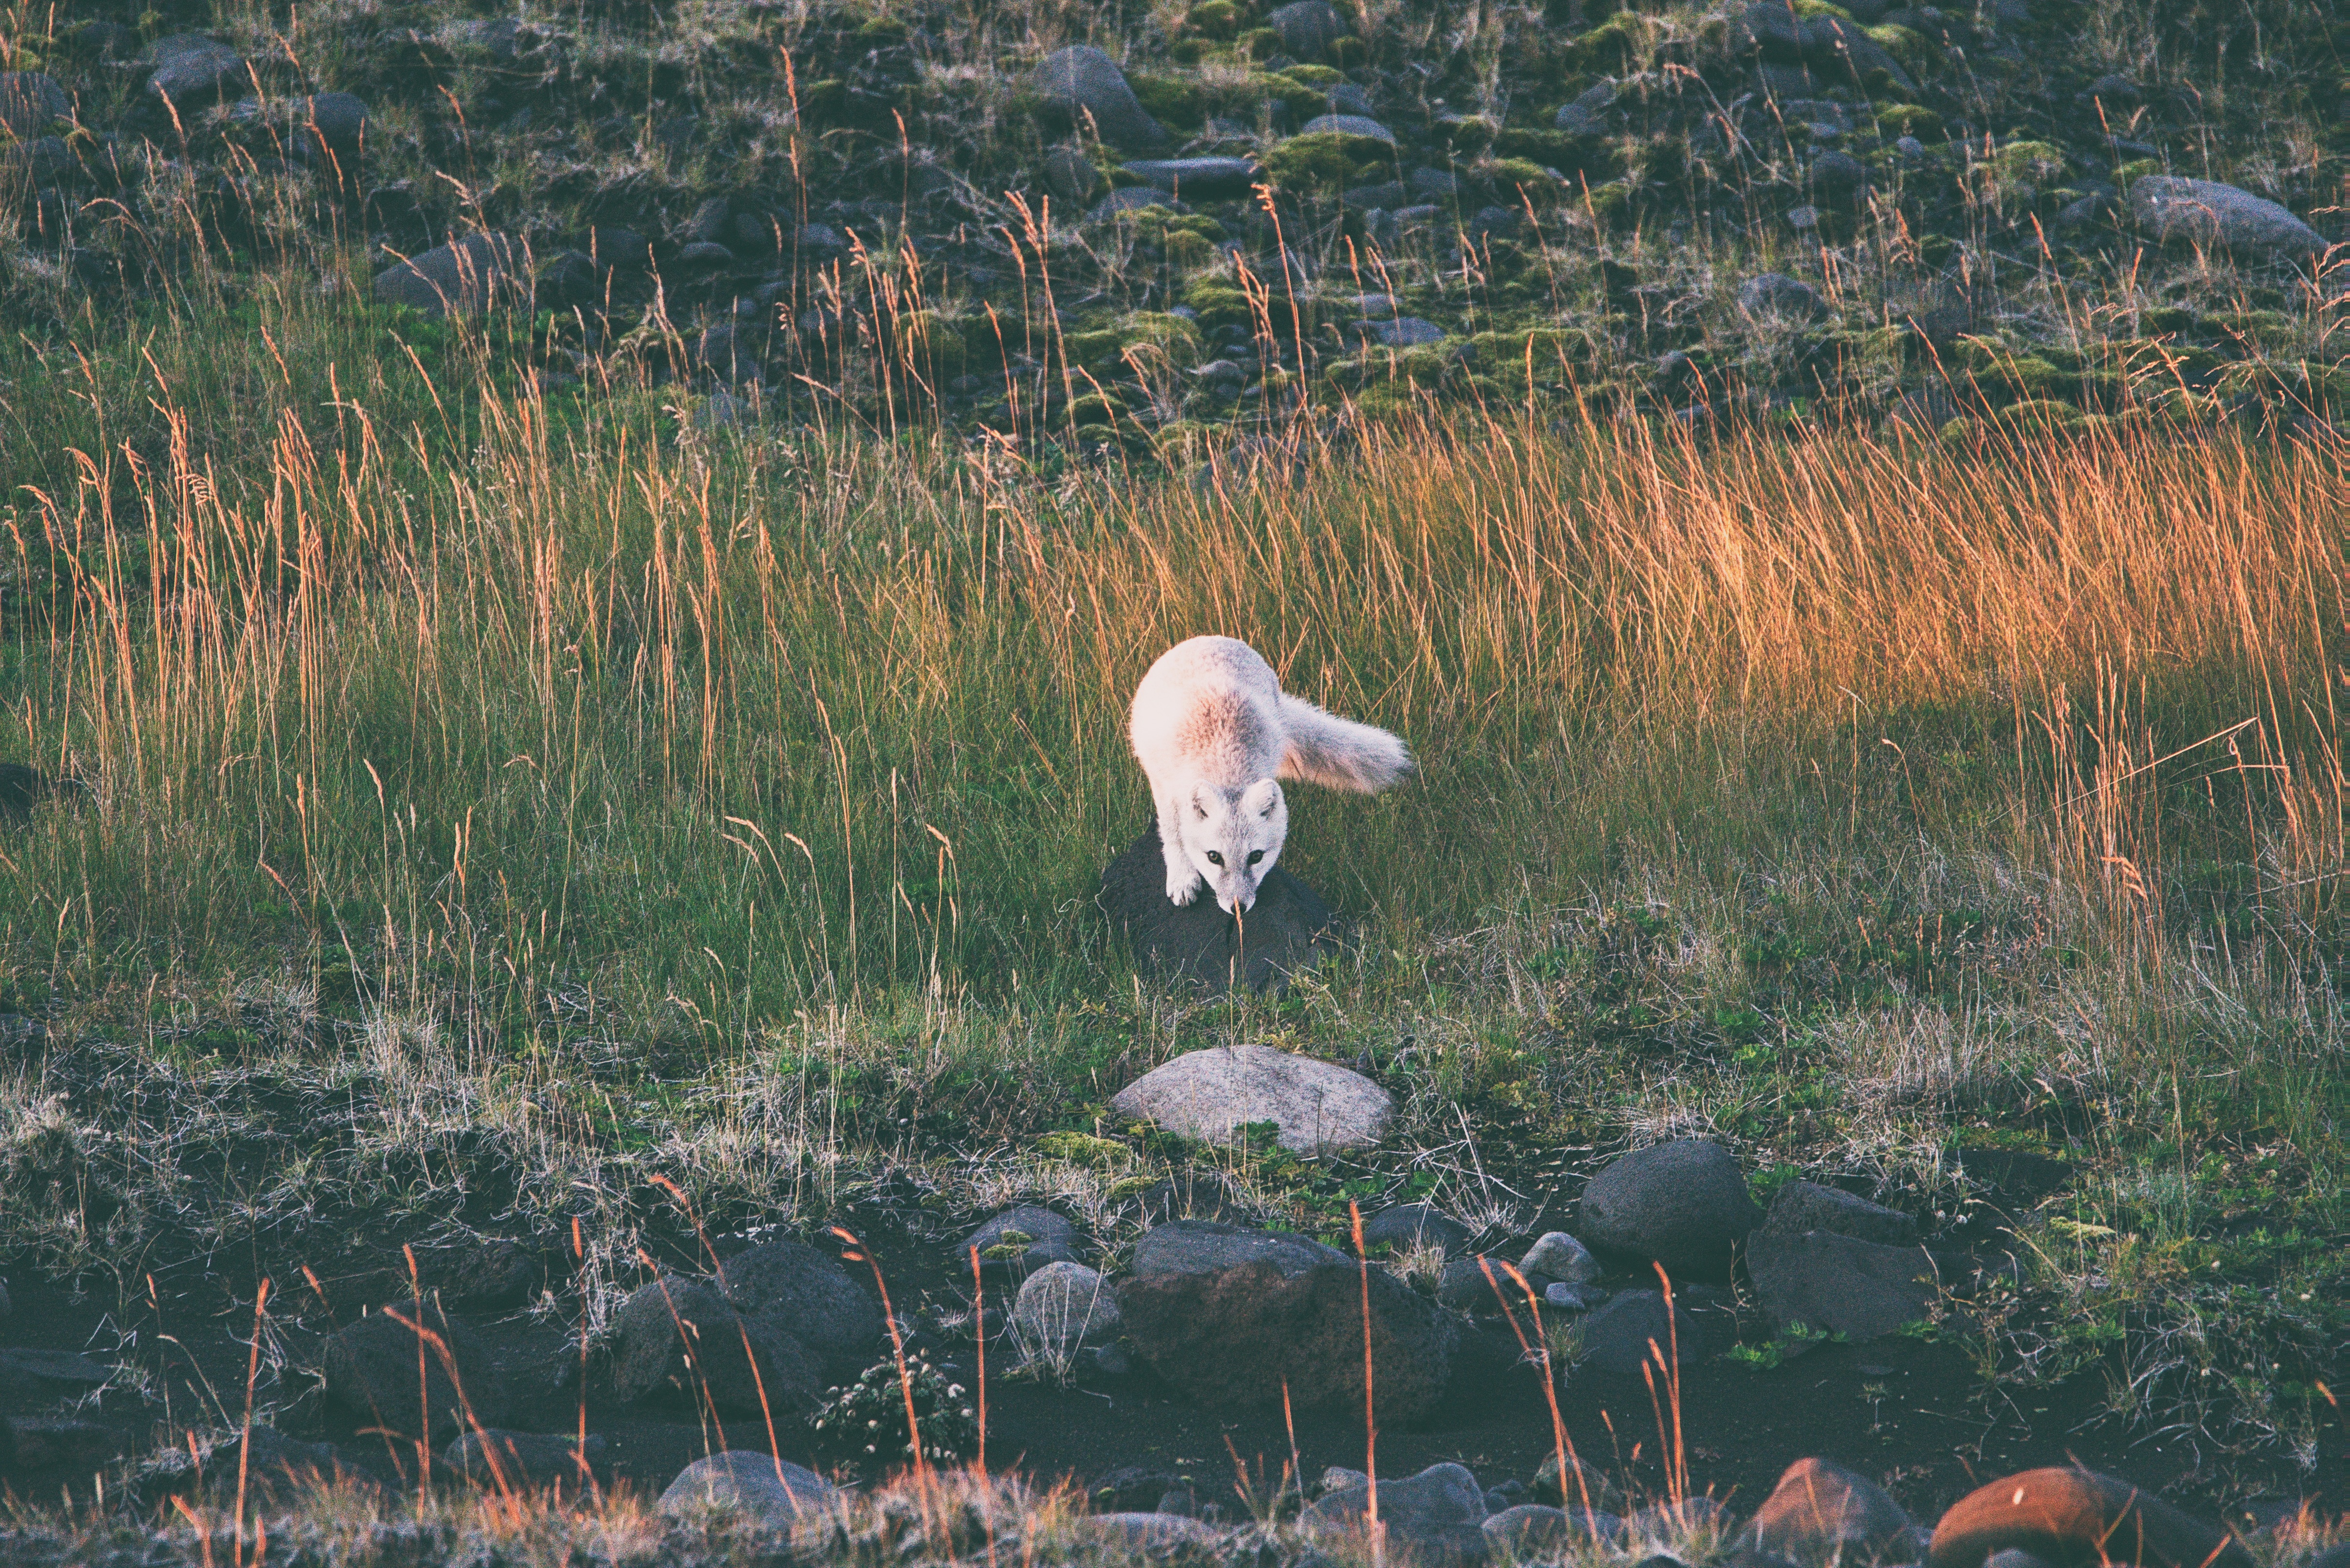
nature, bird, prairie, wildlife, fauna, wetland, crane, habitat, water bird, tundra, natural environment, ciconiiformes, crane like bird